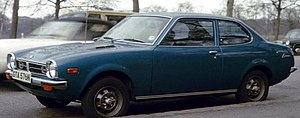
Mitsubishi Lancer / Modelhistorie / Første generation (1973−1979)
Mitsubishi Lancer (1973–1979)
Mitsubishi Lancer er en lille mellemklassebil bygget af Mitsubishi Motors siden 1973. Den er i nogle tilfælde en sedan-, combi coupé- eller stationcarudgave af Mitsubishi Colt.